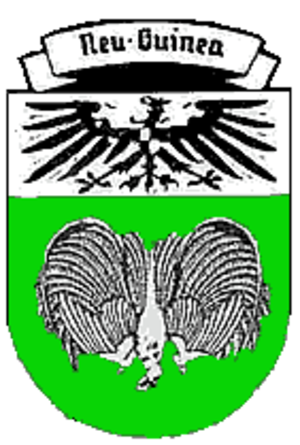
Tysk Ny Guinea
Ny Guineas
Tysk Ny Guinea var et tysk protektorat der fungerede fra 1884 indtil 1914, hvor den faldt til Australien efter udbruddet af første verdenskrig. Det bestod af den nordøstlige del af Ny Guinea, og flere nærliggende øgrupper. Fastlandsdelen af det tyske Ny Guinea og nogle nærliggende øer i Bismarck øgruppen er nu en del af Papua Ny Guinea.